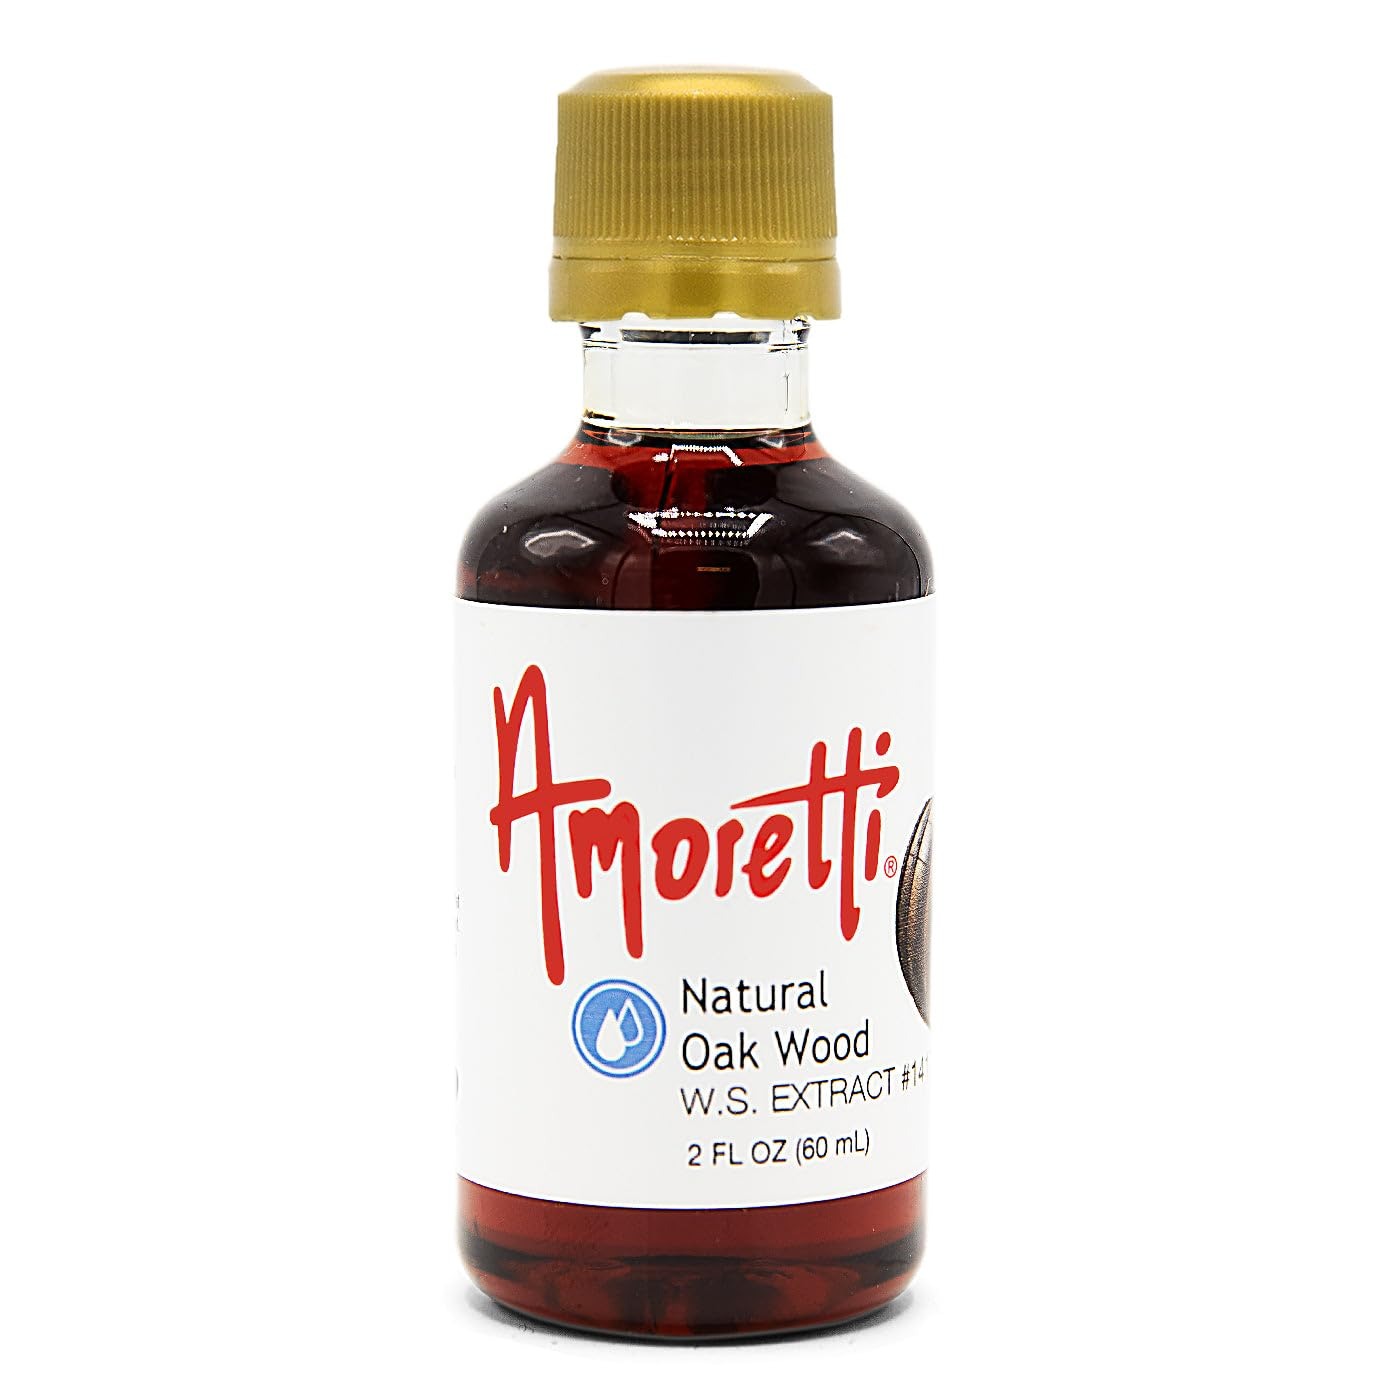
Item Name: Amoretti - Natural Oak Wood Extract Water Soluble 2 oz - Highly Concentrated & Perfect For Pastry, Savory, Brewing, and more, Preservative Free, Vegan, Kosher Pareve, Keto Friendly
Bullet Point 1: INCREDIBLE VERSATILITY: Our extracts are ideal for flavoring cakes, cookies, buttercreams, frostings, macarons, brewing, distilling and so much more.
Bullet Point 2: SPECIFICATIONS: Highly concentrated, no preservatives, no artificial colors, gluten-free, vegan Kosher Pareve, keto-friendly, bake-proof, and freeze-thaw stable.
Bullet Point 3: HIGHEST QUALITY: We use only the finest and freshest ingredients to deliver delicious natural flavors in each serving.
Bullet Point 4: Preservative-Free
Bullet Point 5: Bake-Proof & Freeze-Thaw Stable
Product Description: Smokey, Woody, FlavorfulEnhance your gourmet creations with Amoretti's Natural Oak Wood Water-Soluble Extract. A trusted choice among industry professionals, our extracts are naturally flavored, highly concentrated, and very versatile. Deliver the smokey flavor of fresh, oak wood straight into all your favorite culinary applications. Empower your imagination — with Amoretti!Product Details
Value: 2.0
Unit: Ounce

Price: 33.3